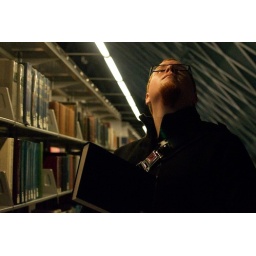
Inside Seattle Library, observing architecture with a 30 year old Medford phone book in my hand.